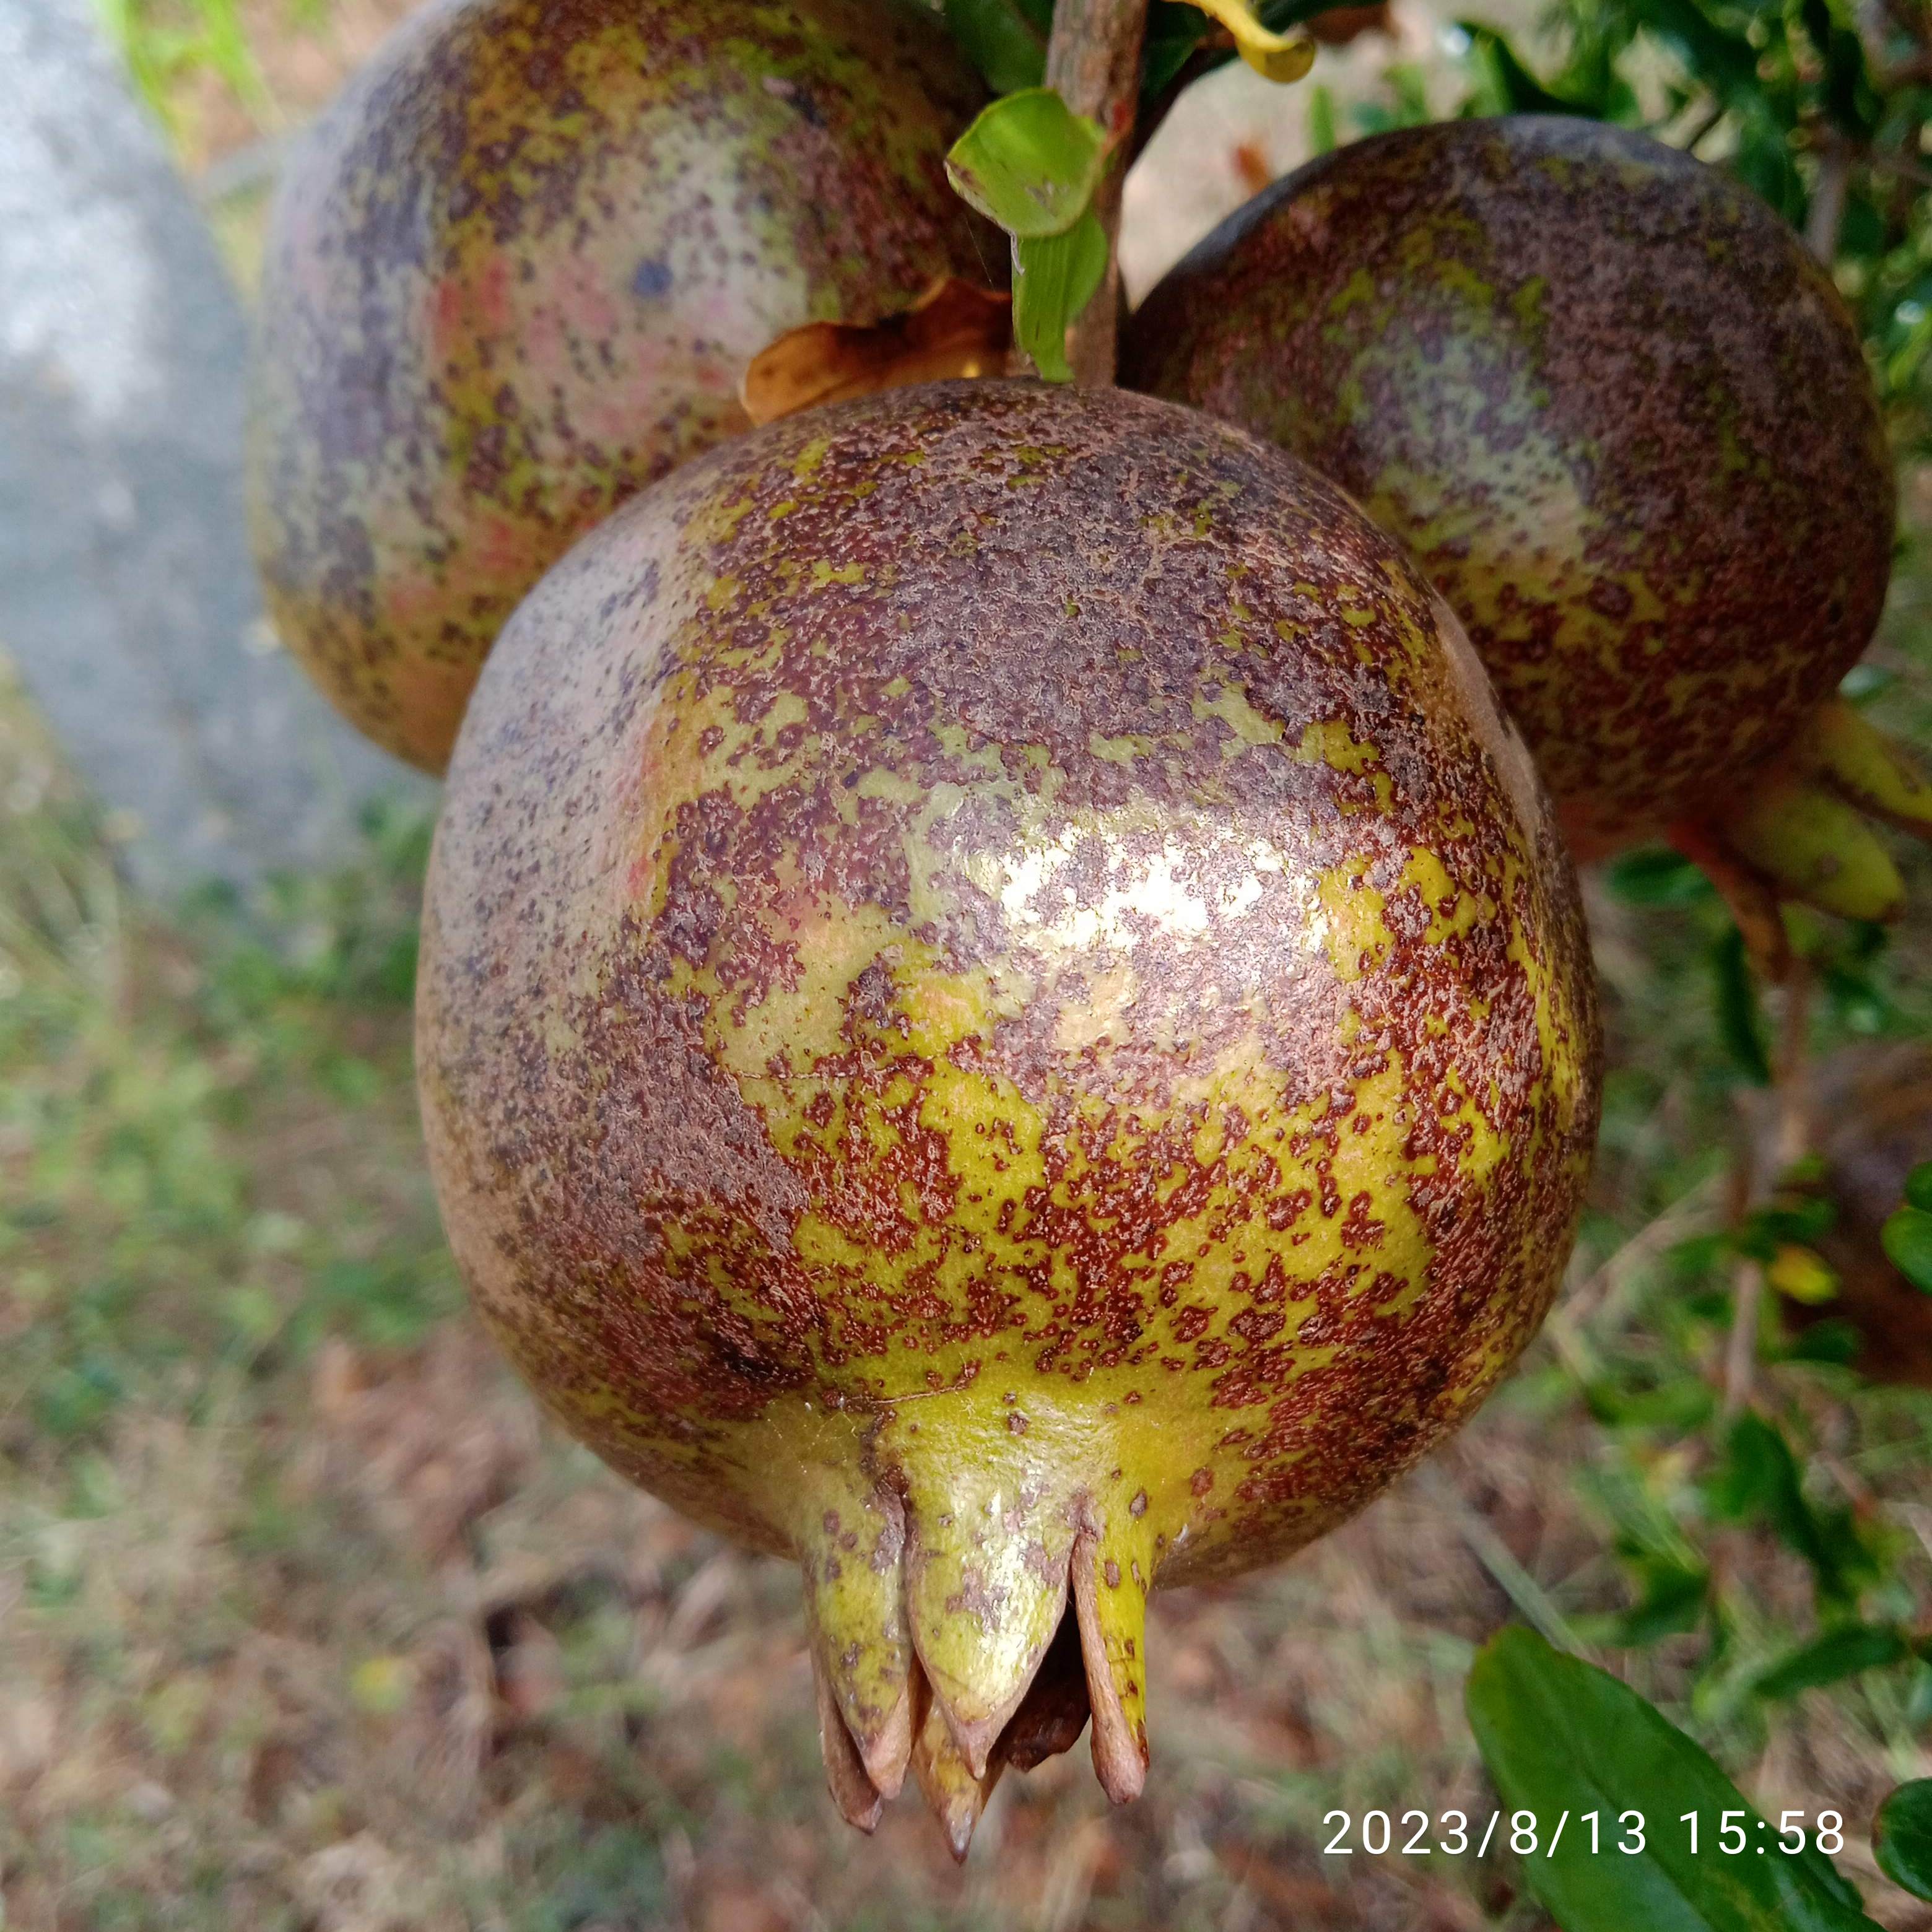
Label: Cercospora